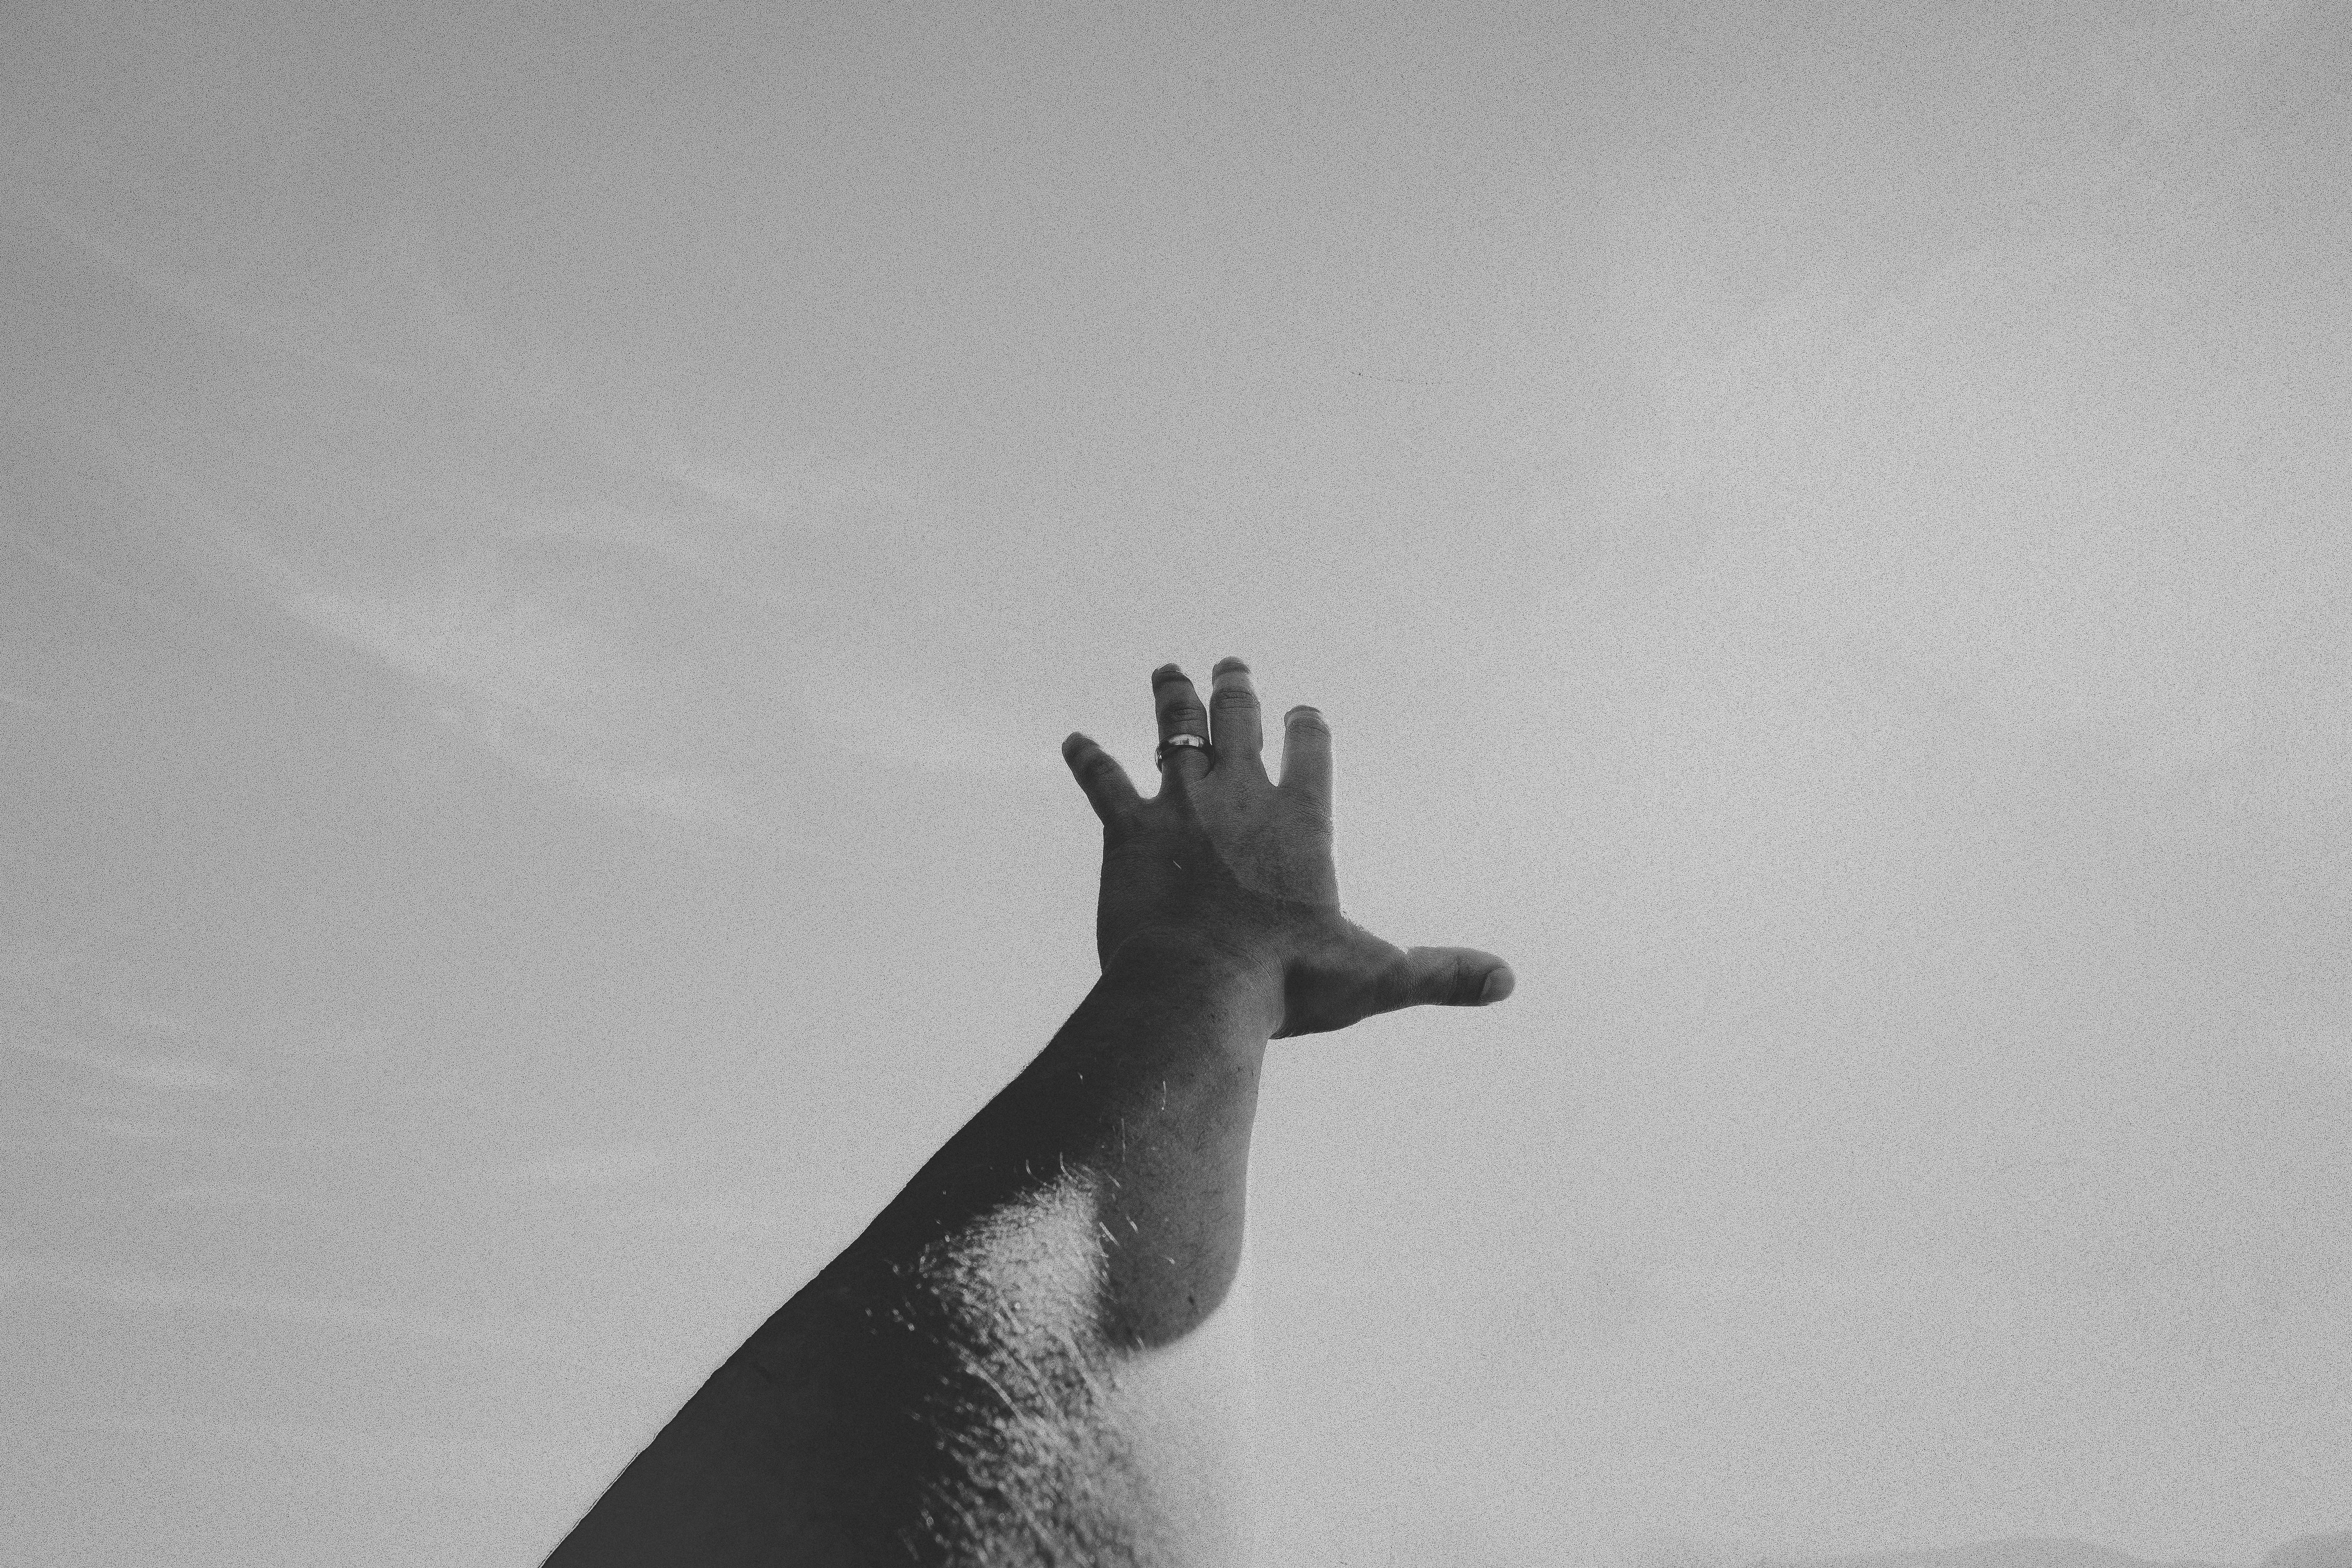
white, black, black and white, monochrome photography, sky, hand, monochrome, arm, finger, shadow, leg, human, photography, atmosphere, stock photography, gesture, cloud, style